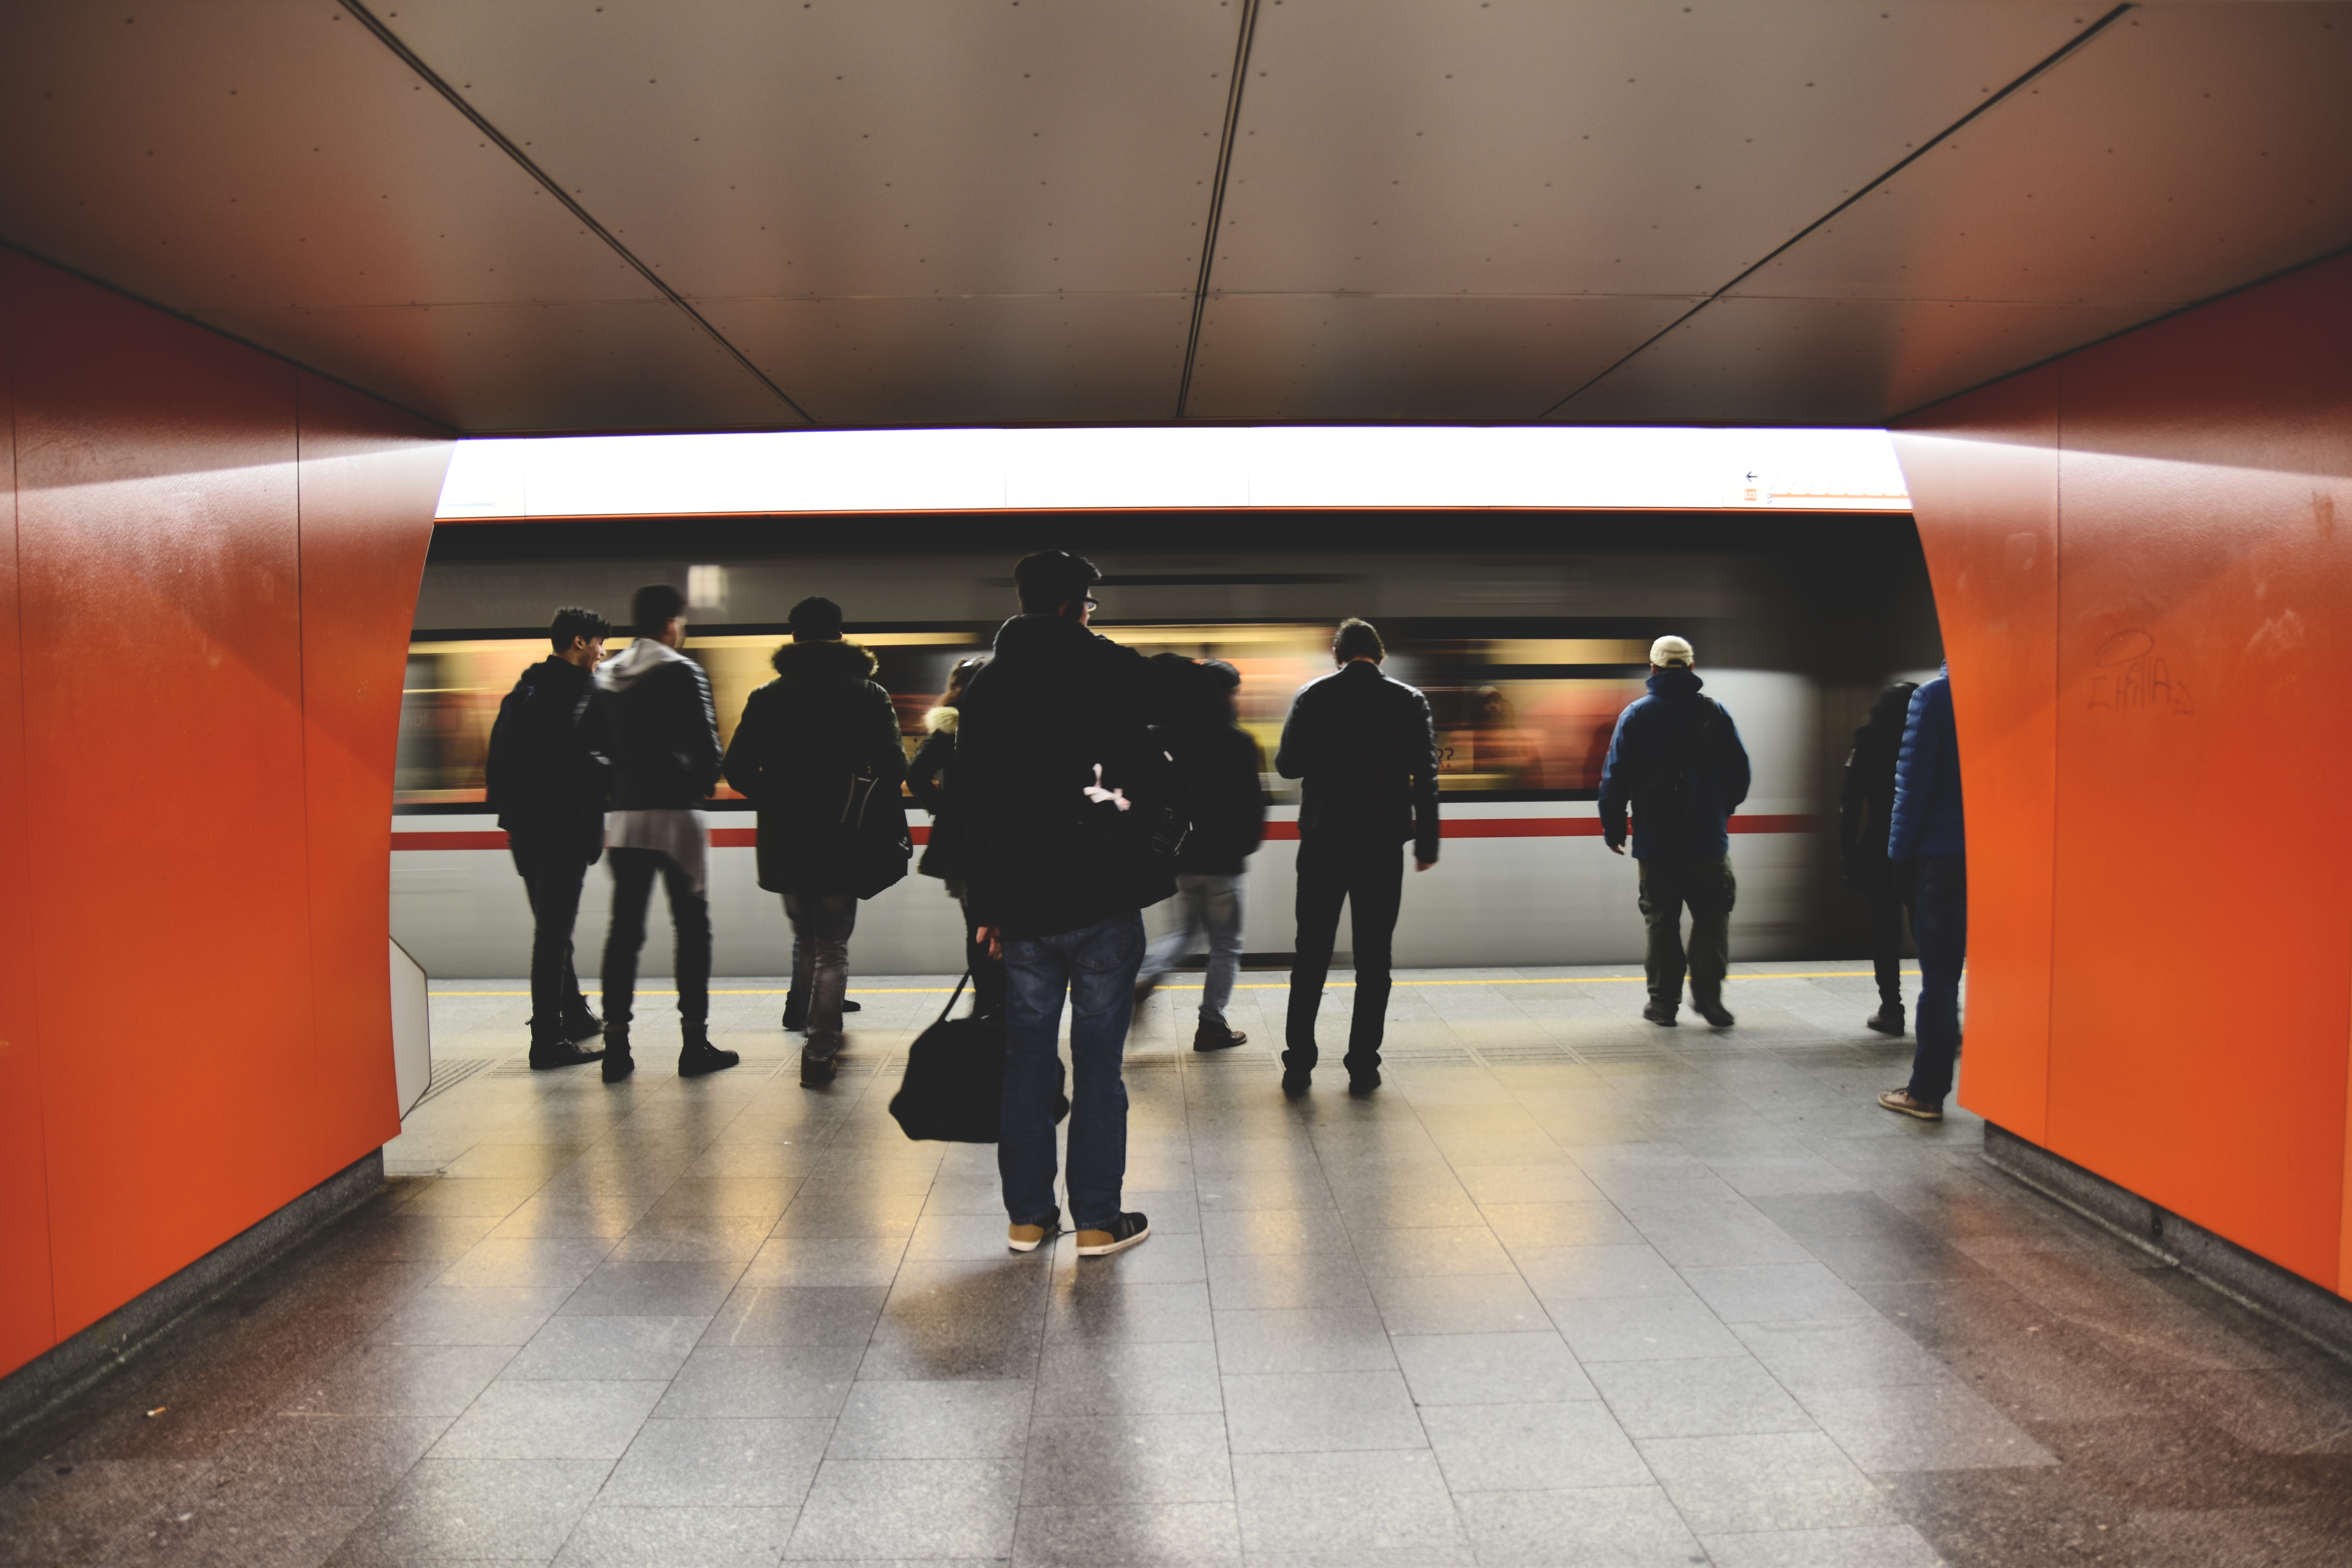
architecture, people, subway, metro, transport, vehicle, museum, public transportation, public transport, interior design, metro station, design, tourist attraction, art gallery, subway station, subway platform